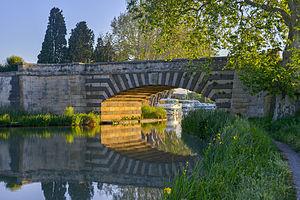
Le canal du Midi en Minervois, au hameau du Somail le canal est enjambe par un elegant pont routier dit pont Neuf datant de 1771, ouvrage d’art du canal protege au titre des monuments historiques, communes de Ginestas et Saint-Nazaire-d'Aude, Aude, France, Europe
Cet article recense les monuments historiques de l'Aude, en France.